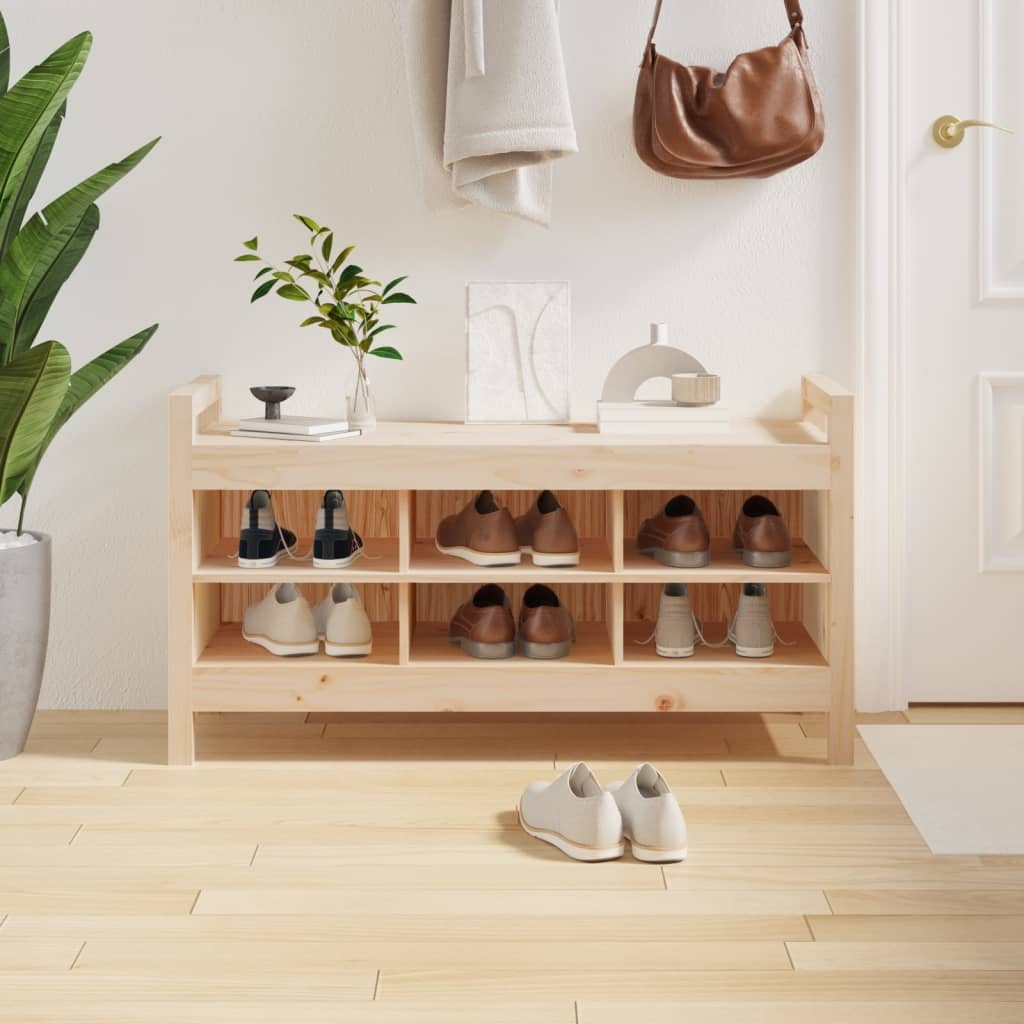
Hall Bench 110x40x60 cm Solid Wood Pine
Brand: vidaXL
Category: Furniture > Benches > Storage & Entryway Benches > Cubby Benches